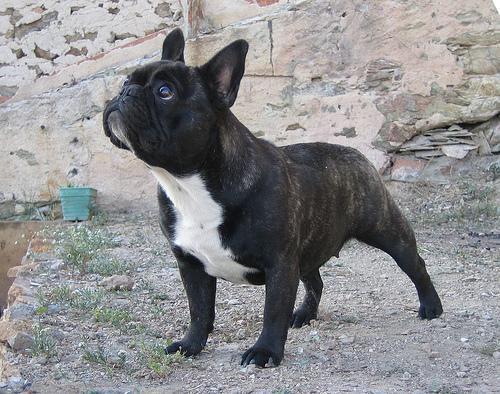
French_bulldog